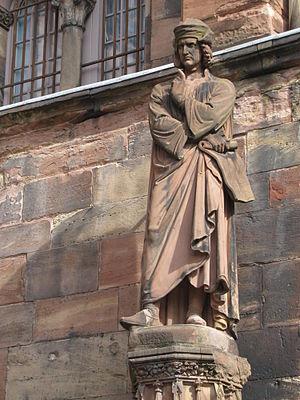
Alsace, Bas-Rhin, Cathédrale Notre-Dame de Strasbourg (PA00085015). Portail du transept sud, Statue de l'architecte Erwin von Steinbach (XIXe)
Erwin von Steinbach est un architecte et sculpteur allemand, considéré comme le maître d'œuvre de la cathédrale de Strasbourg.